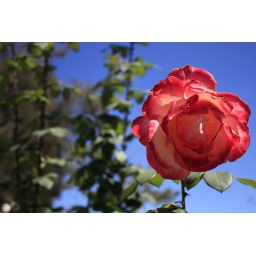
Red sun in the deep blue sky